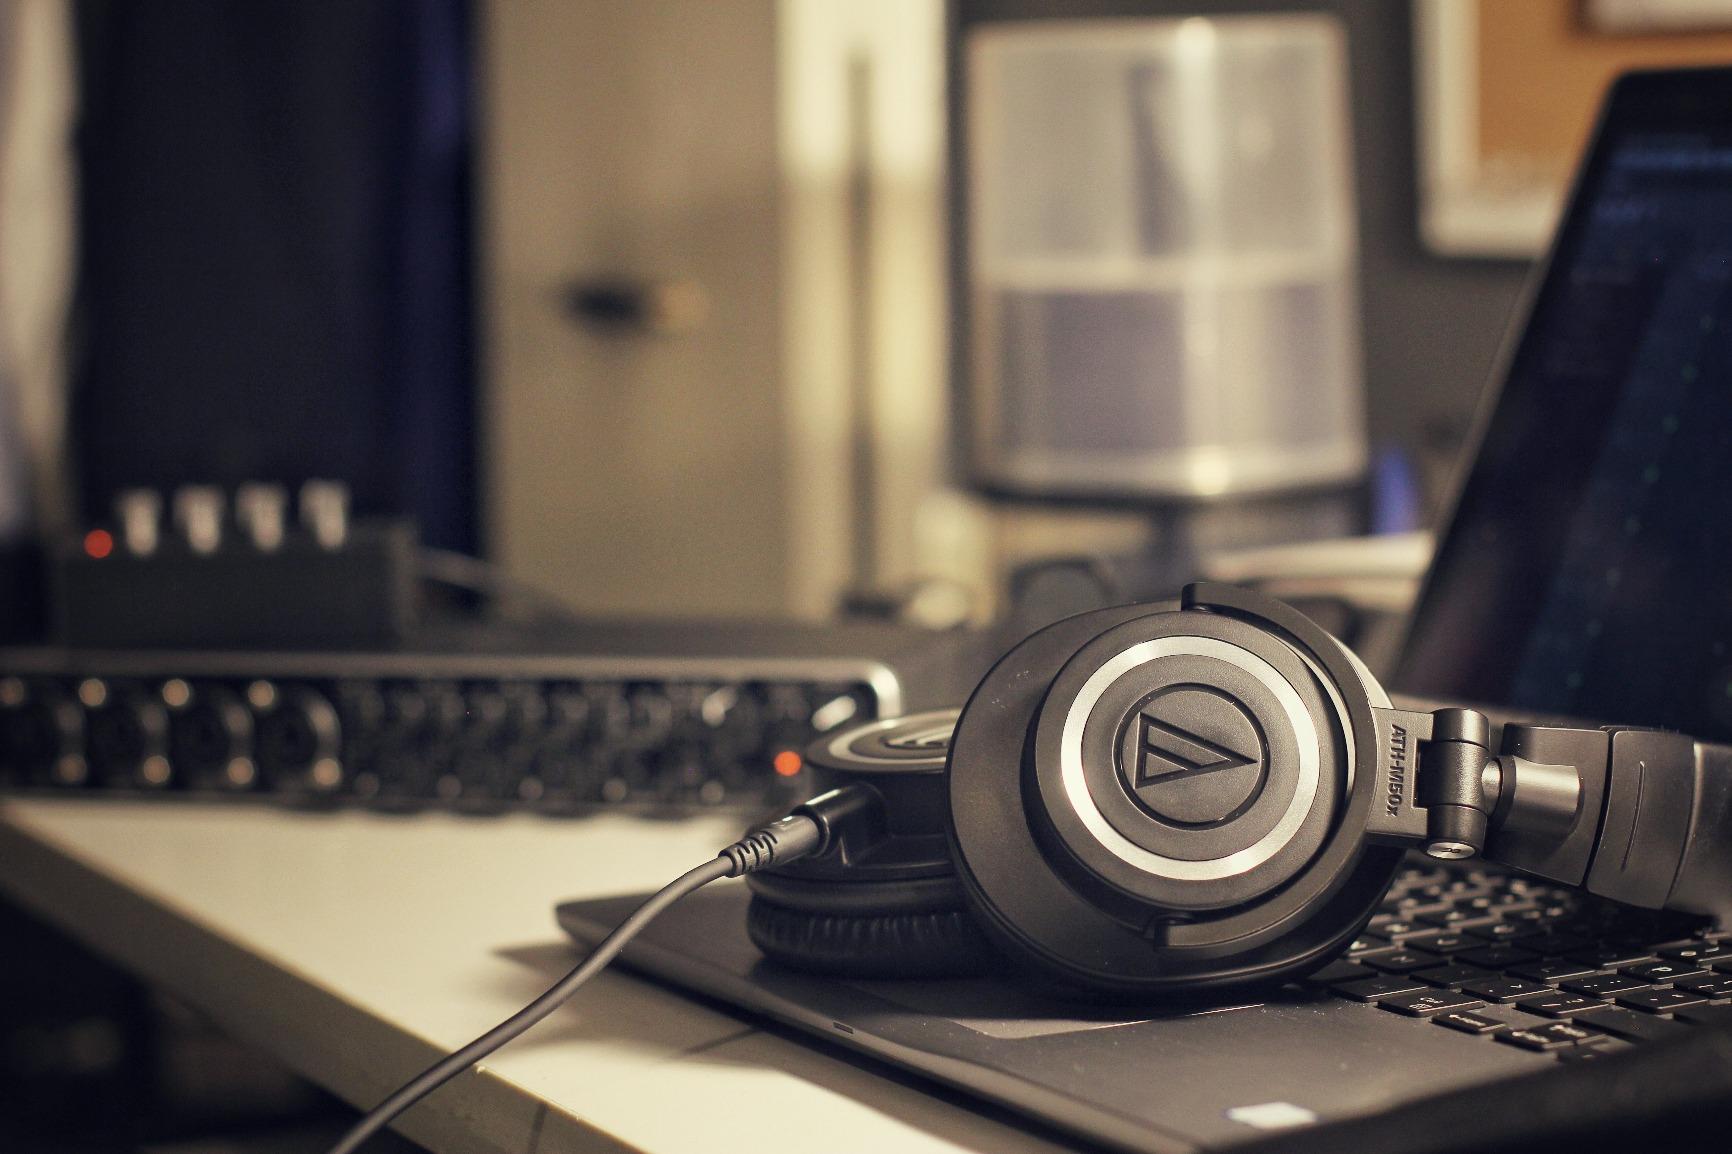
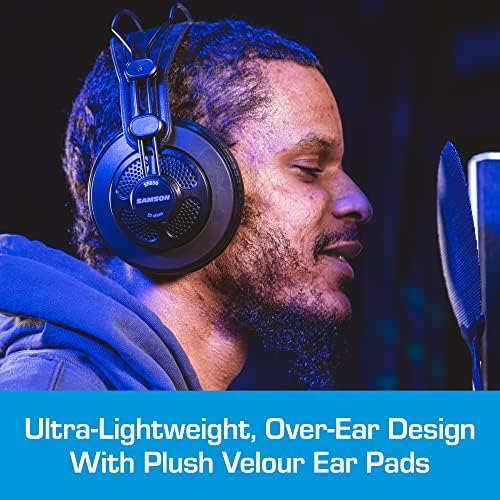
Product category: headphones
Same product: no